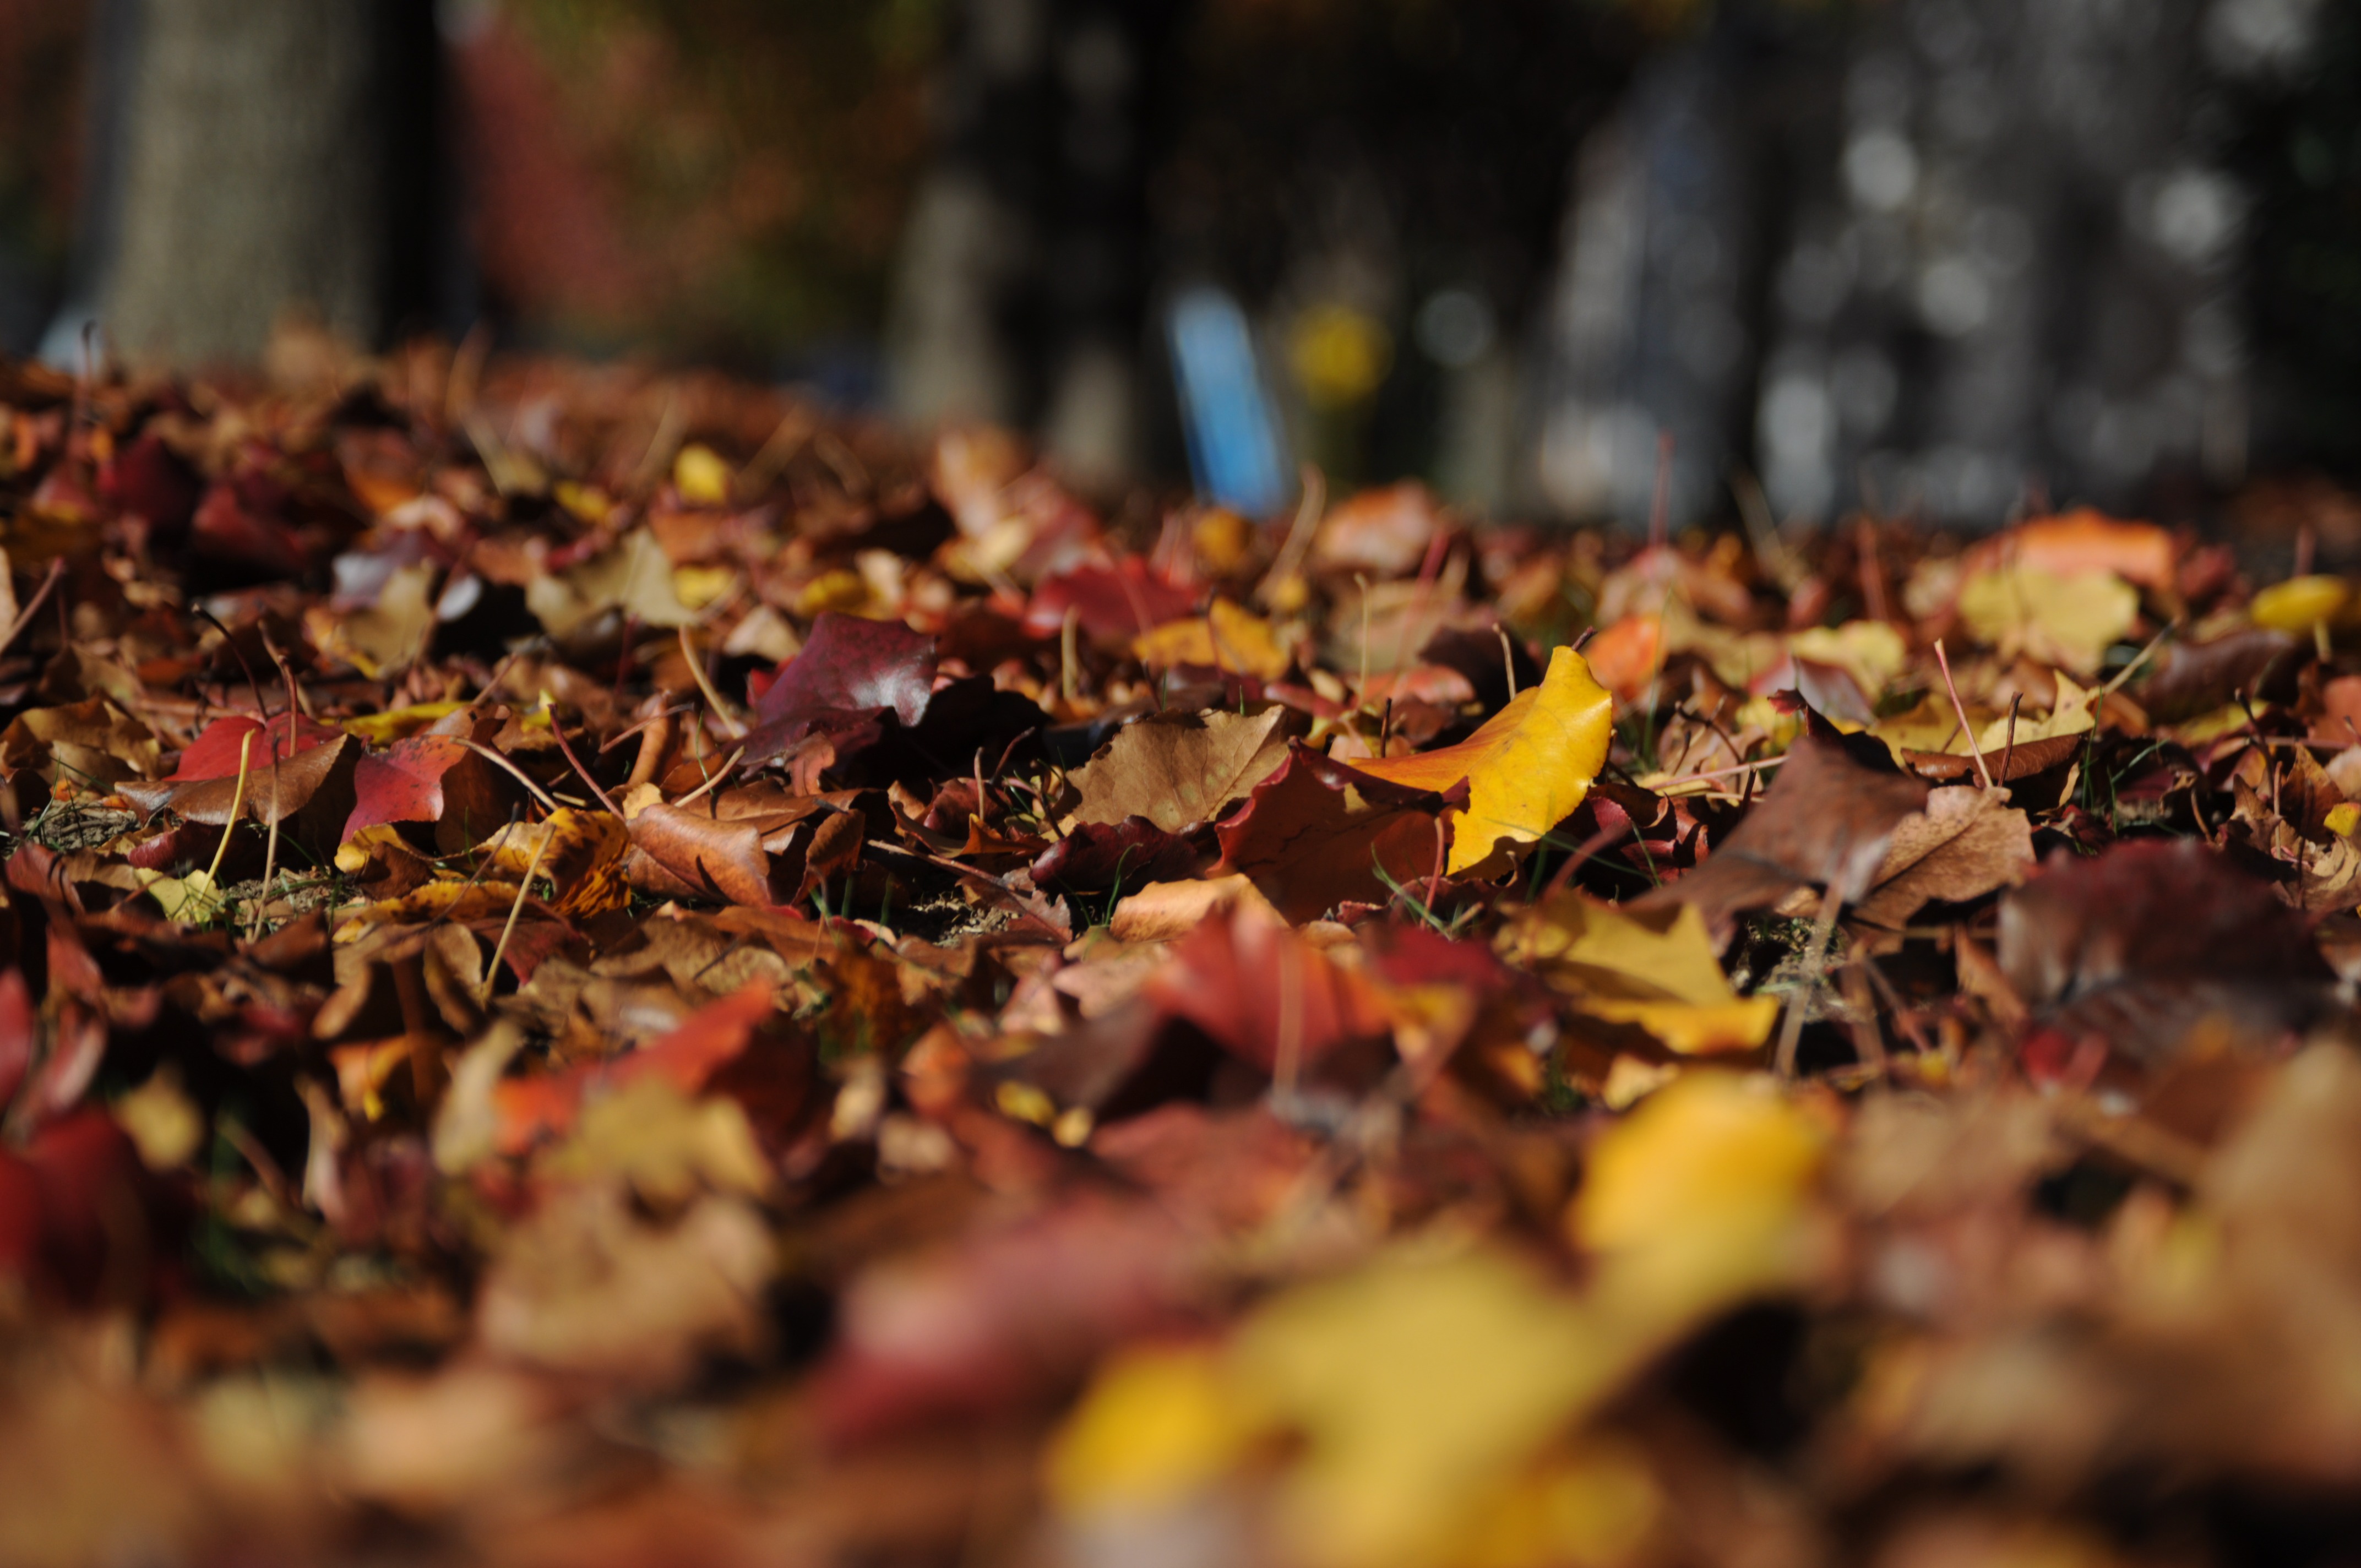
tree, nature, forest, branch, plant, sunlight, leaf, fall, flower, environment, foliage, autumn, park, soil, colorful, yellow, flora, season, maple, thanksgiving, leaves, woods, september, colors, seasonal, deciduous, october, autumnal, macro photography, woody plant